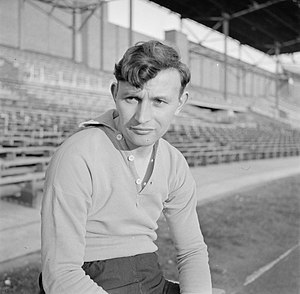
Abe Lenstra
Abe Lenstra var en hollandsk fodboldspiller fra Heerenveen i Frisland. Han blev kåret til Årets Sportsnavn i Holland i både 1951 og 1952.